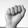
ASL letter: A